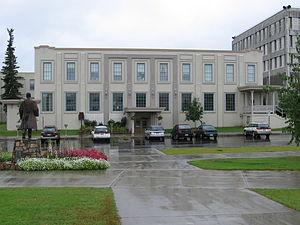
Fairbanks est la deuxième ville, après Anchorage, de l’État de l'Alaska, aux États-Unis. Elle est située au nord du 64ᵉ parallèle, entre la rivière Chena et la rivière Tanana. En 2016, sa population est estimée à 32 751 habitants, 100 605 dans l’agglomération. Elle abrite notamment l'université de l'Alaska de Fairbanks créée en 1917. En janvier, la température peut descendre jusqu'à −28 °C.